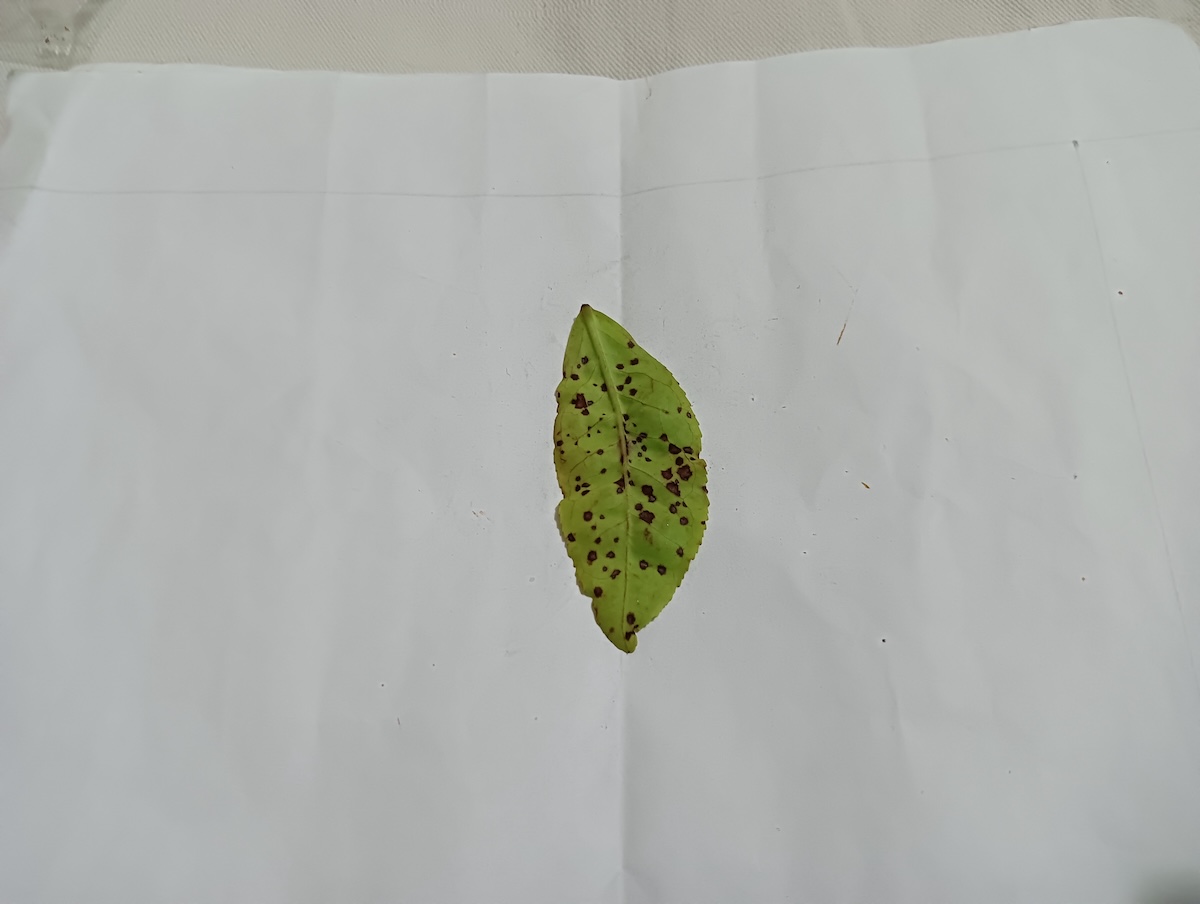
Label: Helopeltis